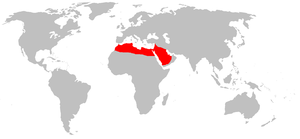
Fennek
Udbredelsen af Fenneken.
Udbredelsen af Fenneken.
Fenneken eller ørkenræven er et dyr i hundefamilien. Den når en længde på blot 24-60 cm med en hale på 18-31 cm og vejer 1-1,5 kg. Den er dermed den mindste ræveart.